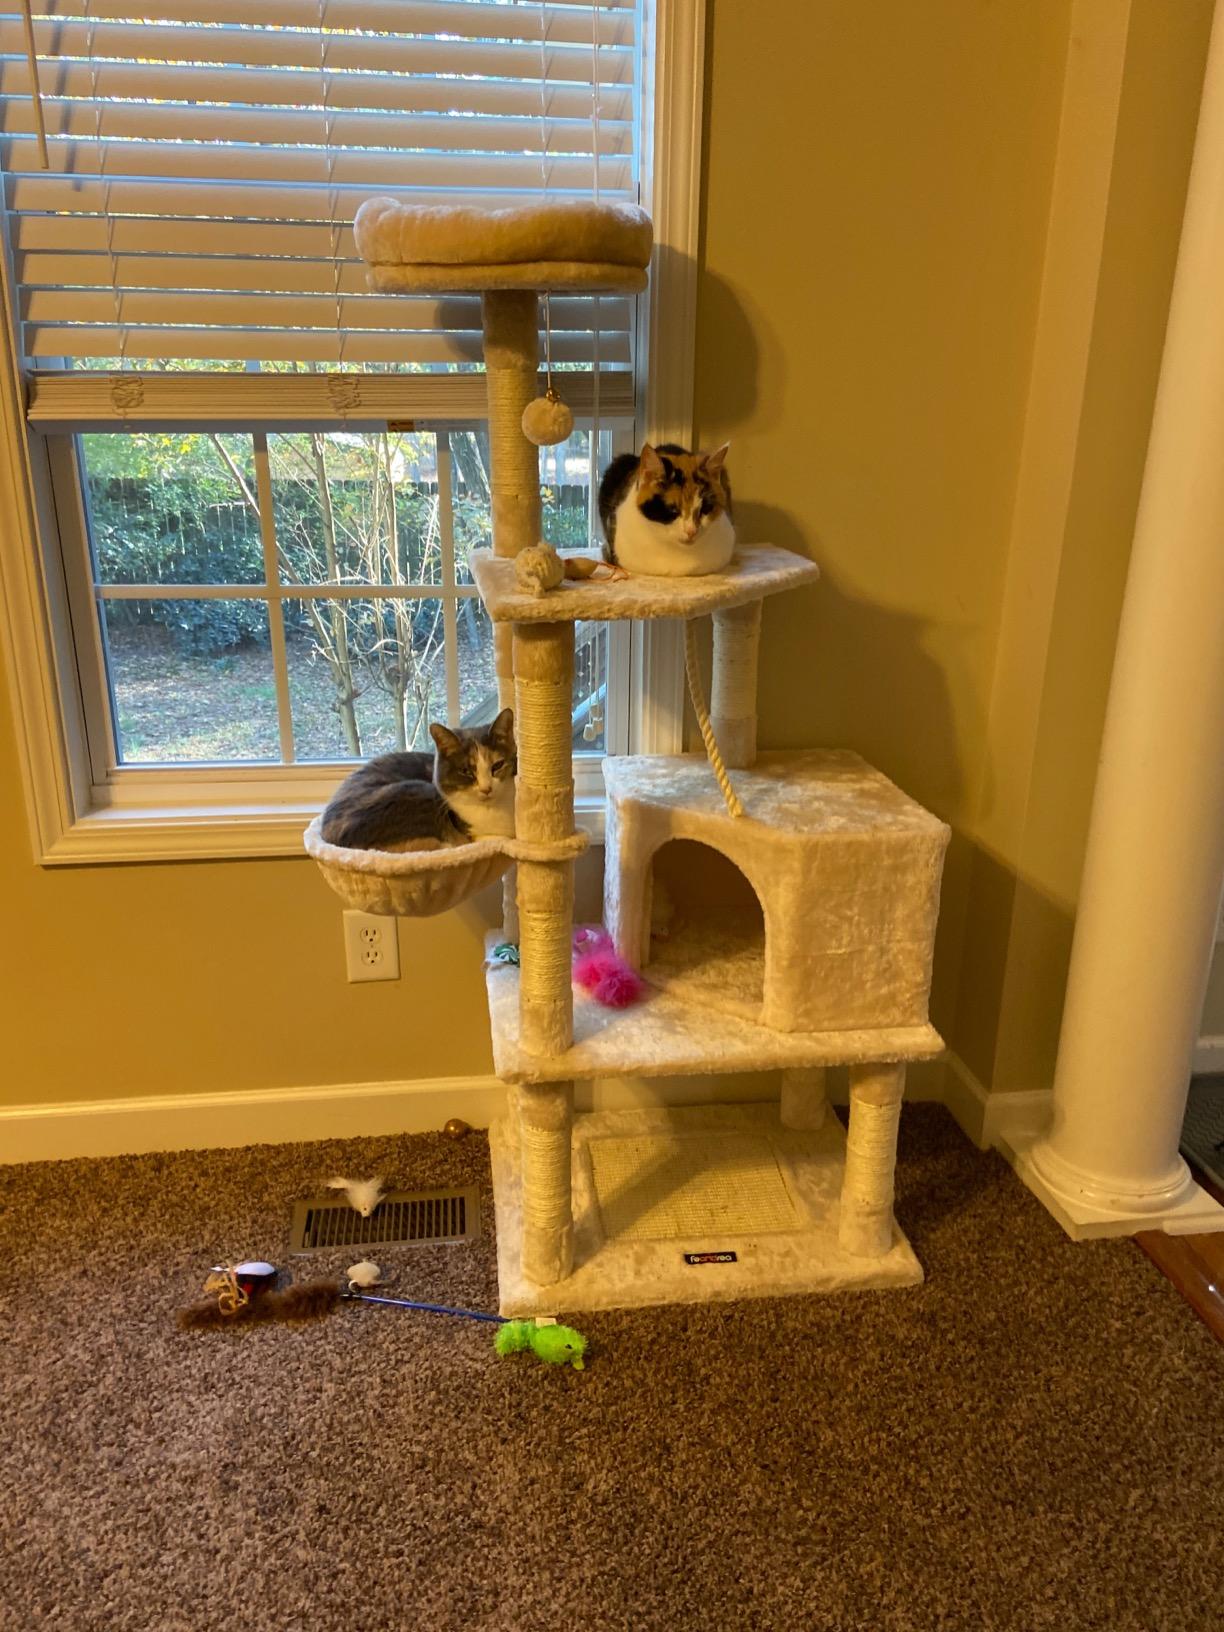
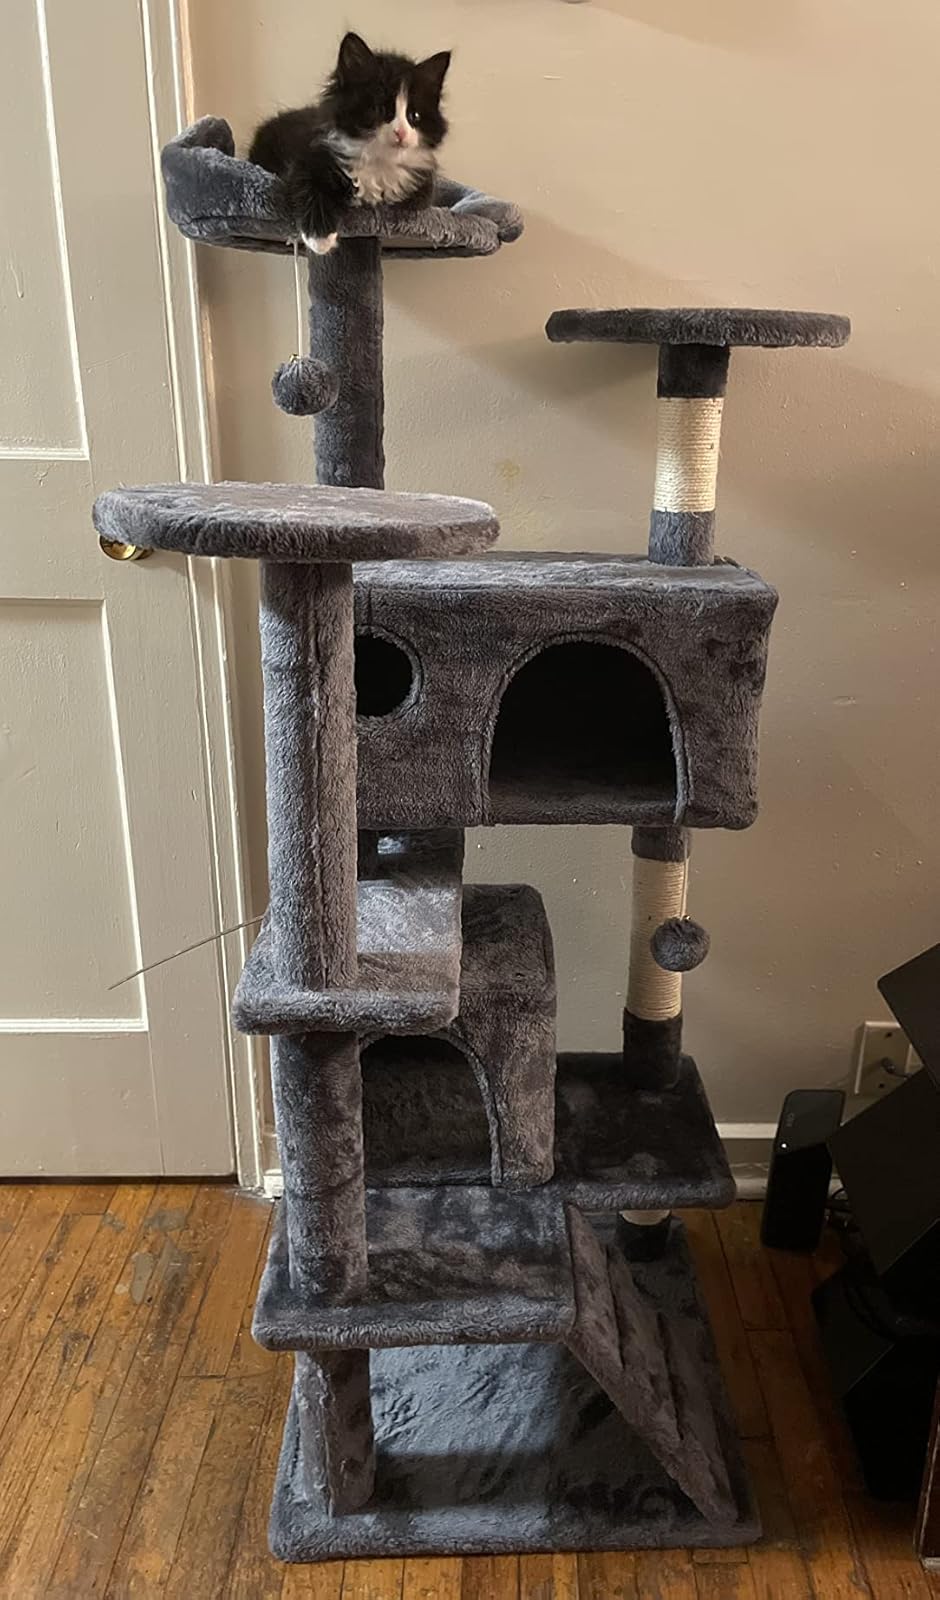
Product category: items_cat tree
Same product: no